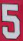
Number: 5